Sa'adu Zungur

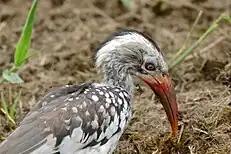
"A Chilakowa"

Zungur's radical stance often put him at odds with the colonial authorities, especially the Native Authority. An incident involving him and a European mechanical inspector named John Orgle exemplified this confrontational approach. Orgle had been fond of harassing the female Hausa natives by bringing out his penis in an attempt to court them, leading Zungur to call him a "Chilakowa" (red-billed hornbill). In response, Orgle pulled out a revolver and shot at Zungur, narrowly missing him. Zungur took legal action against Orgle, and he was subsequently fined five pound sterling by a Jos magistrate court and redeployed elsewhere, serving no prison time.